Johns Manville Plaza

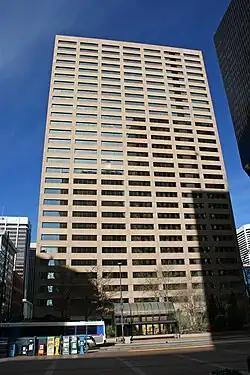
Johns Manville Plaza

Johns Manville Plaza is a in Denver, Colorado. It was completed in 1978 and has 29 floors. The building was designed by Hellmuth, Obata and Kassabaum and built by Al Cohen Construction. It is owned by Brookfield Properties, and is the 16th tallest building in Denver. Reflective solar glass windows alternating with makes up the outer walls. A plaza, basement, and loading dock are shared with 707 17th Street.